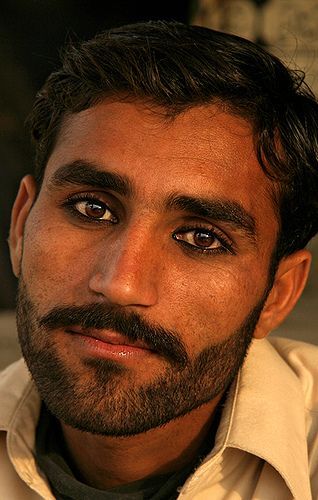
Portrait style: Real Portrait